Aeneid

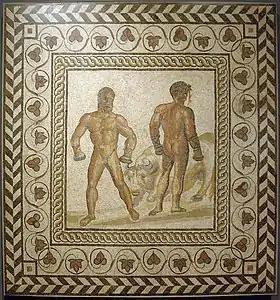
Boxing scene from the "Aeneid" (book 5), mosaic floor from a Gallo-Roman villa in Villelaure (France), c. 175 AD, Getty Villa (71.AH.106)

In books 2 and 3, Aeneas recounts to Dido the events that occasioned the Trojans' arrival. Cunning Ulysses devised a way for Greek warriors to gain entry into the walled city of Troy by hiding in a large wooden horse. The Greeks pretended to sail away, leaving a warrior, Sinon, to mislead the Trojans into believing that the horse was an offering and that if it were taken into the city, the Trojans would be able to conquer Greece. The Trojan priest Laocoön saw through the Greek plot and urged the horse's destruction, but his protests fell on deaf ears, so he hurled his spear at the horse. Then, in what would be seen by the Trojans as punishment from the gods, two serpents emerged from the sea and devoured Laocoön, along with his two sons. The Trojans then took the horse inside the fortified walls, and after nightfall the armed Greeks emerged from it, opening the city's gates to allow the returned Greek army to slaughter the Trojans.